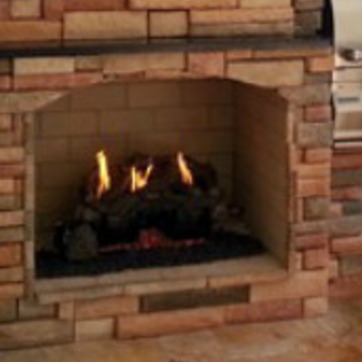
Material: other